History of the Church of Jesus Christ of Latter-day Saints

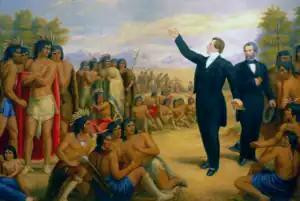
Founder Joseph Smith preaching to Native Americans in Illinois.

During the post-World War II period, the church also began to focus on expansion into a number of Native American cultures, as well as Oceanic cultures, which many Mormons considered to be the same ethnicity. These peoples were called "Lamanites", because they were all believed to descend from the Lamanite group in the "Book of Mormon". In 1947, the church began the Indian Placement Program, where Native American students (upon request by their parents) were voluntarily placed in Anglo Latter-day Saint foster homes during the school year, where they would attend public schools and become assimilated into Mormon culture.